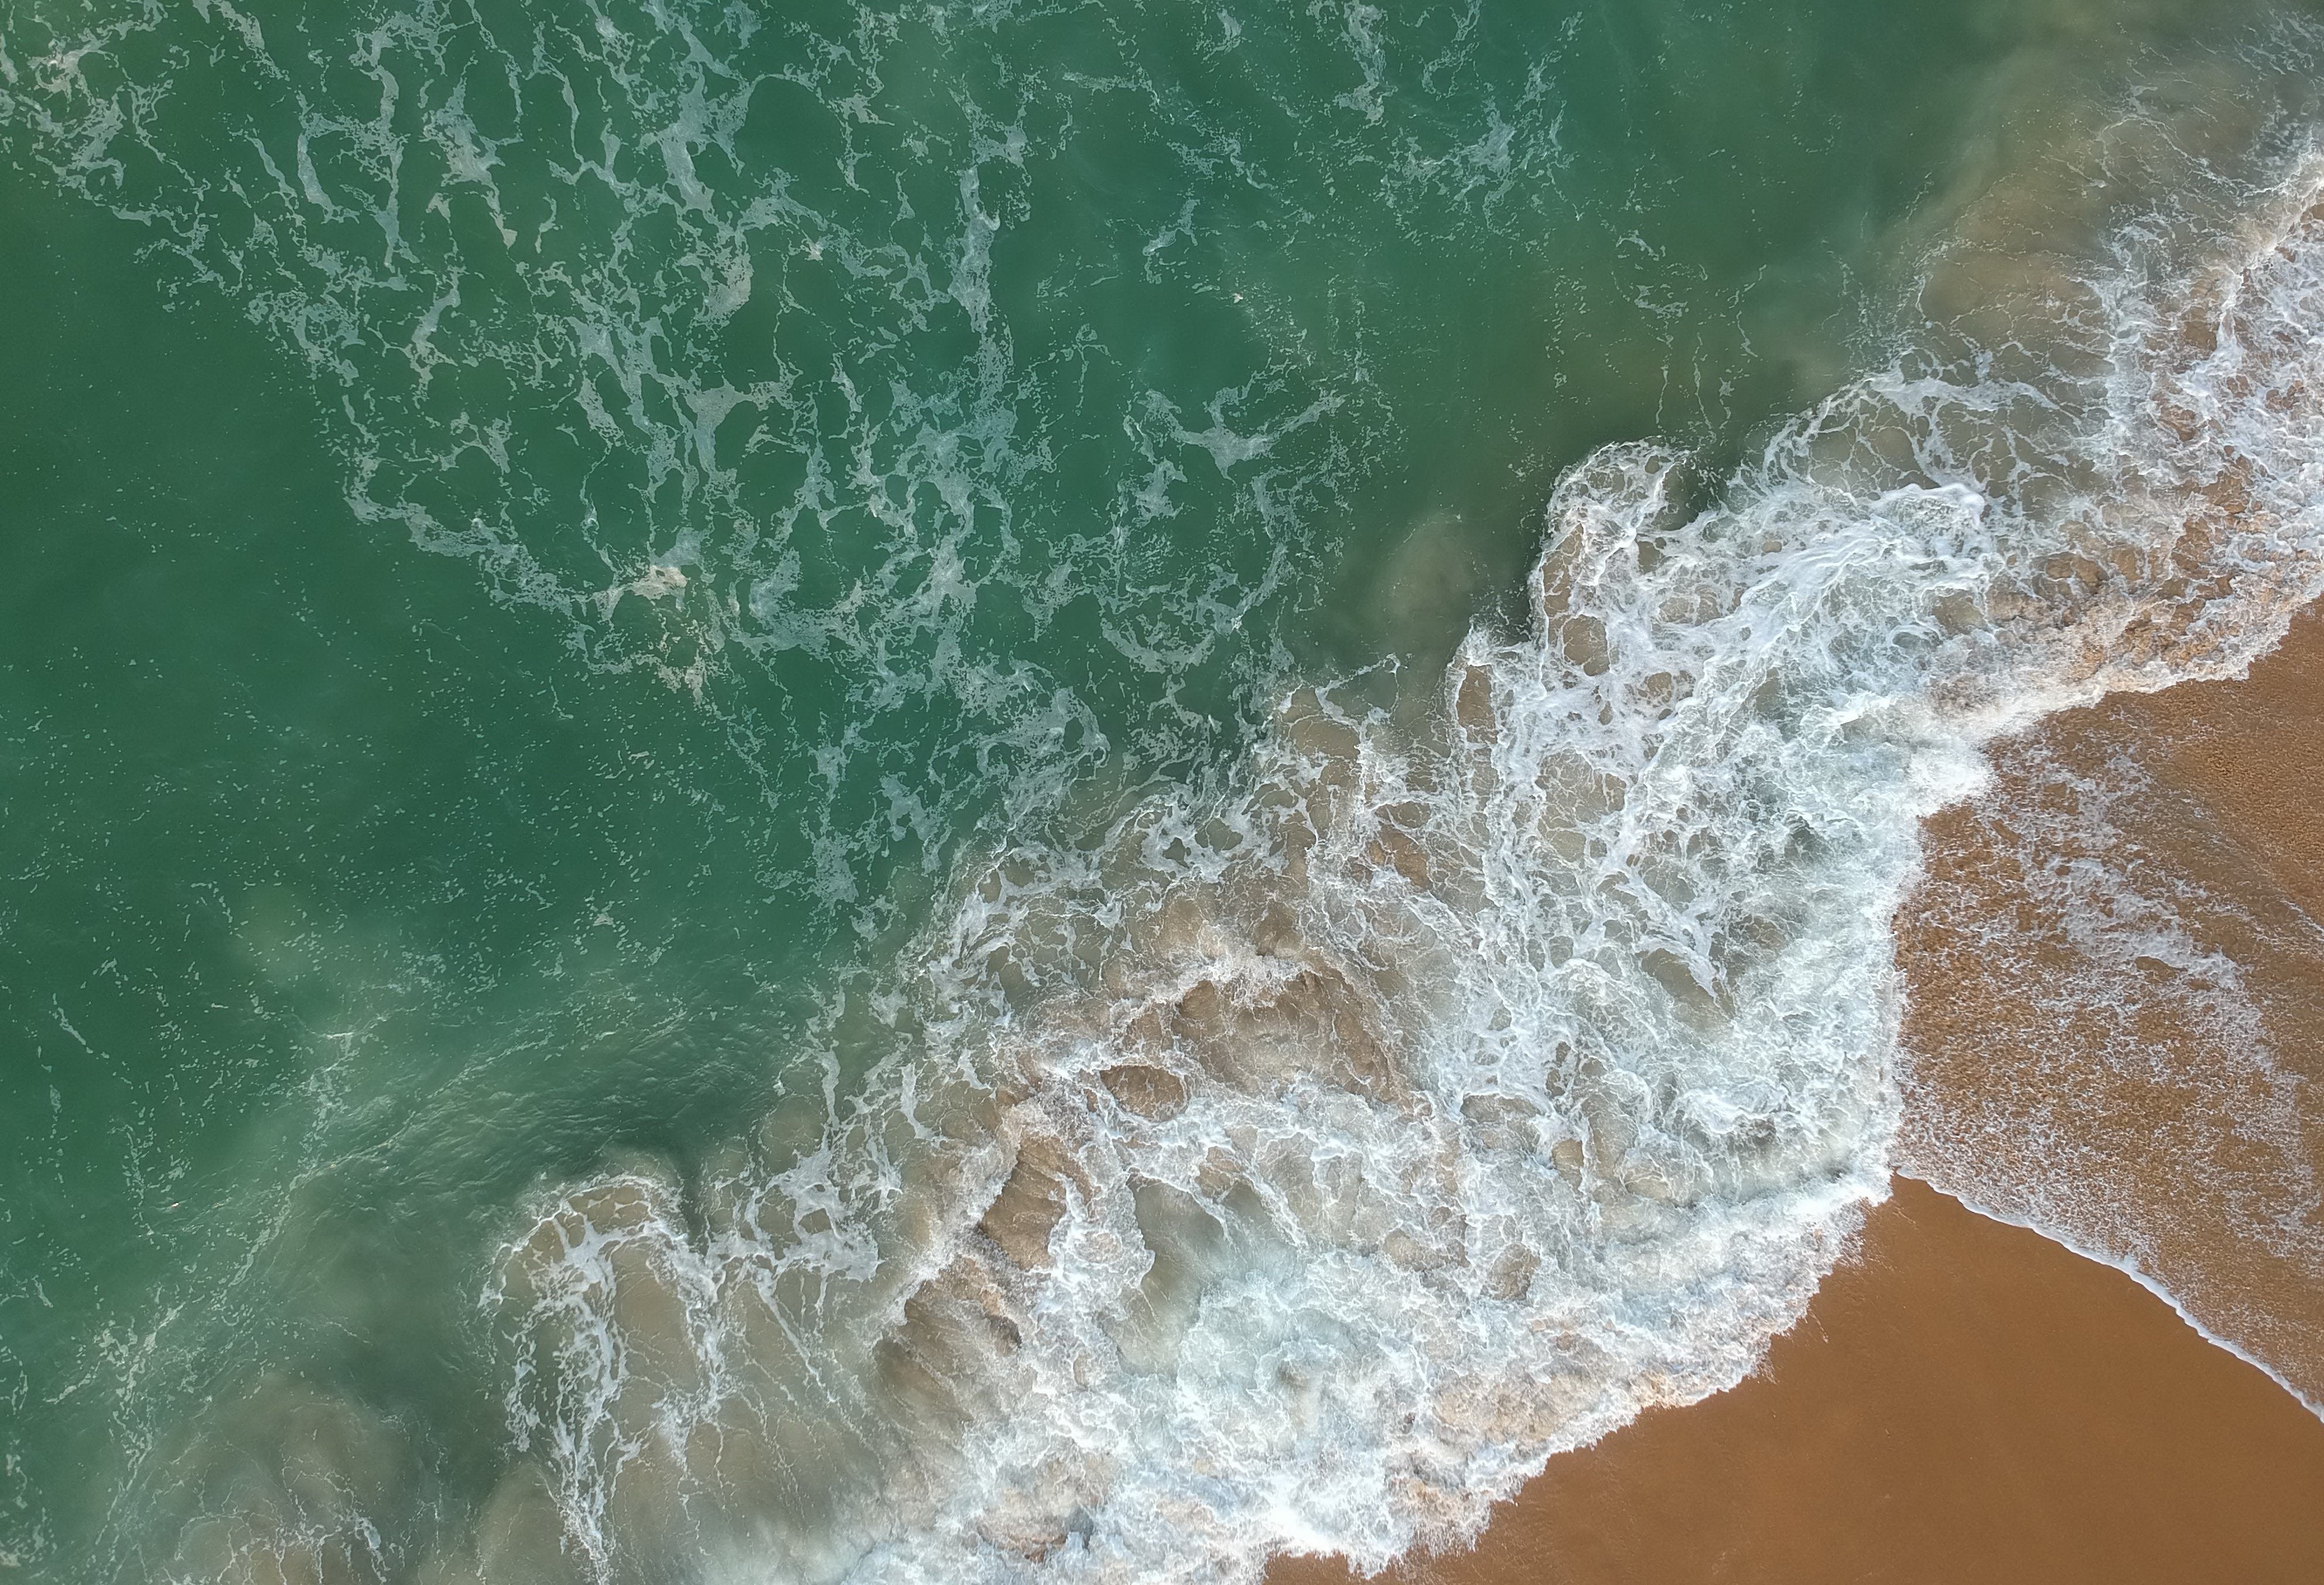
water, wave, map